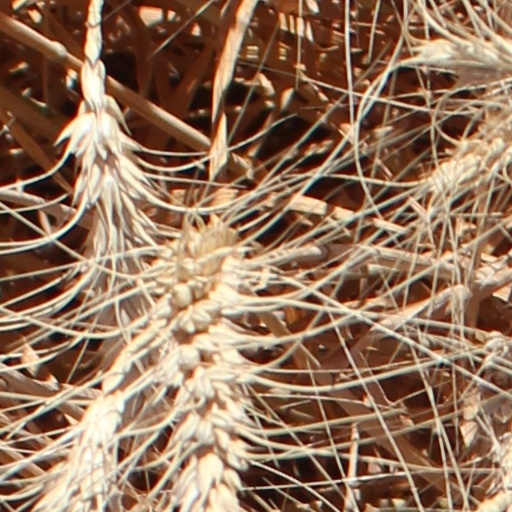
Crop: wheat